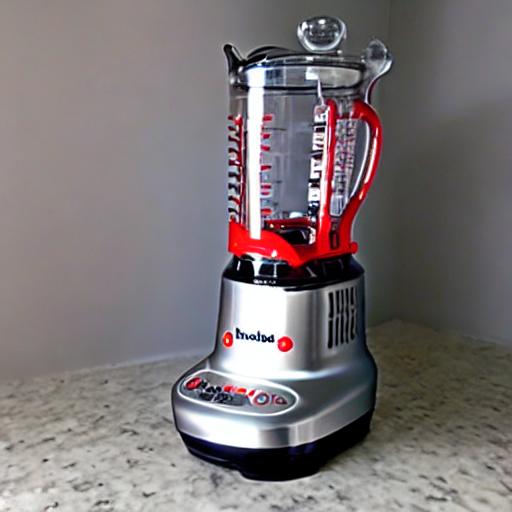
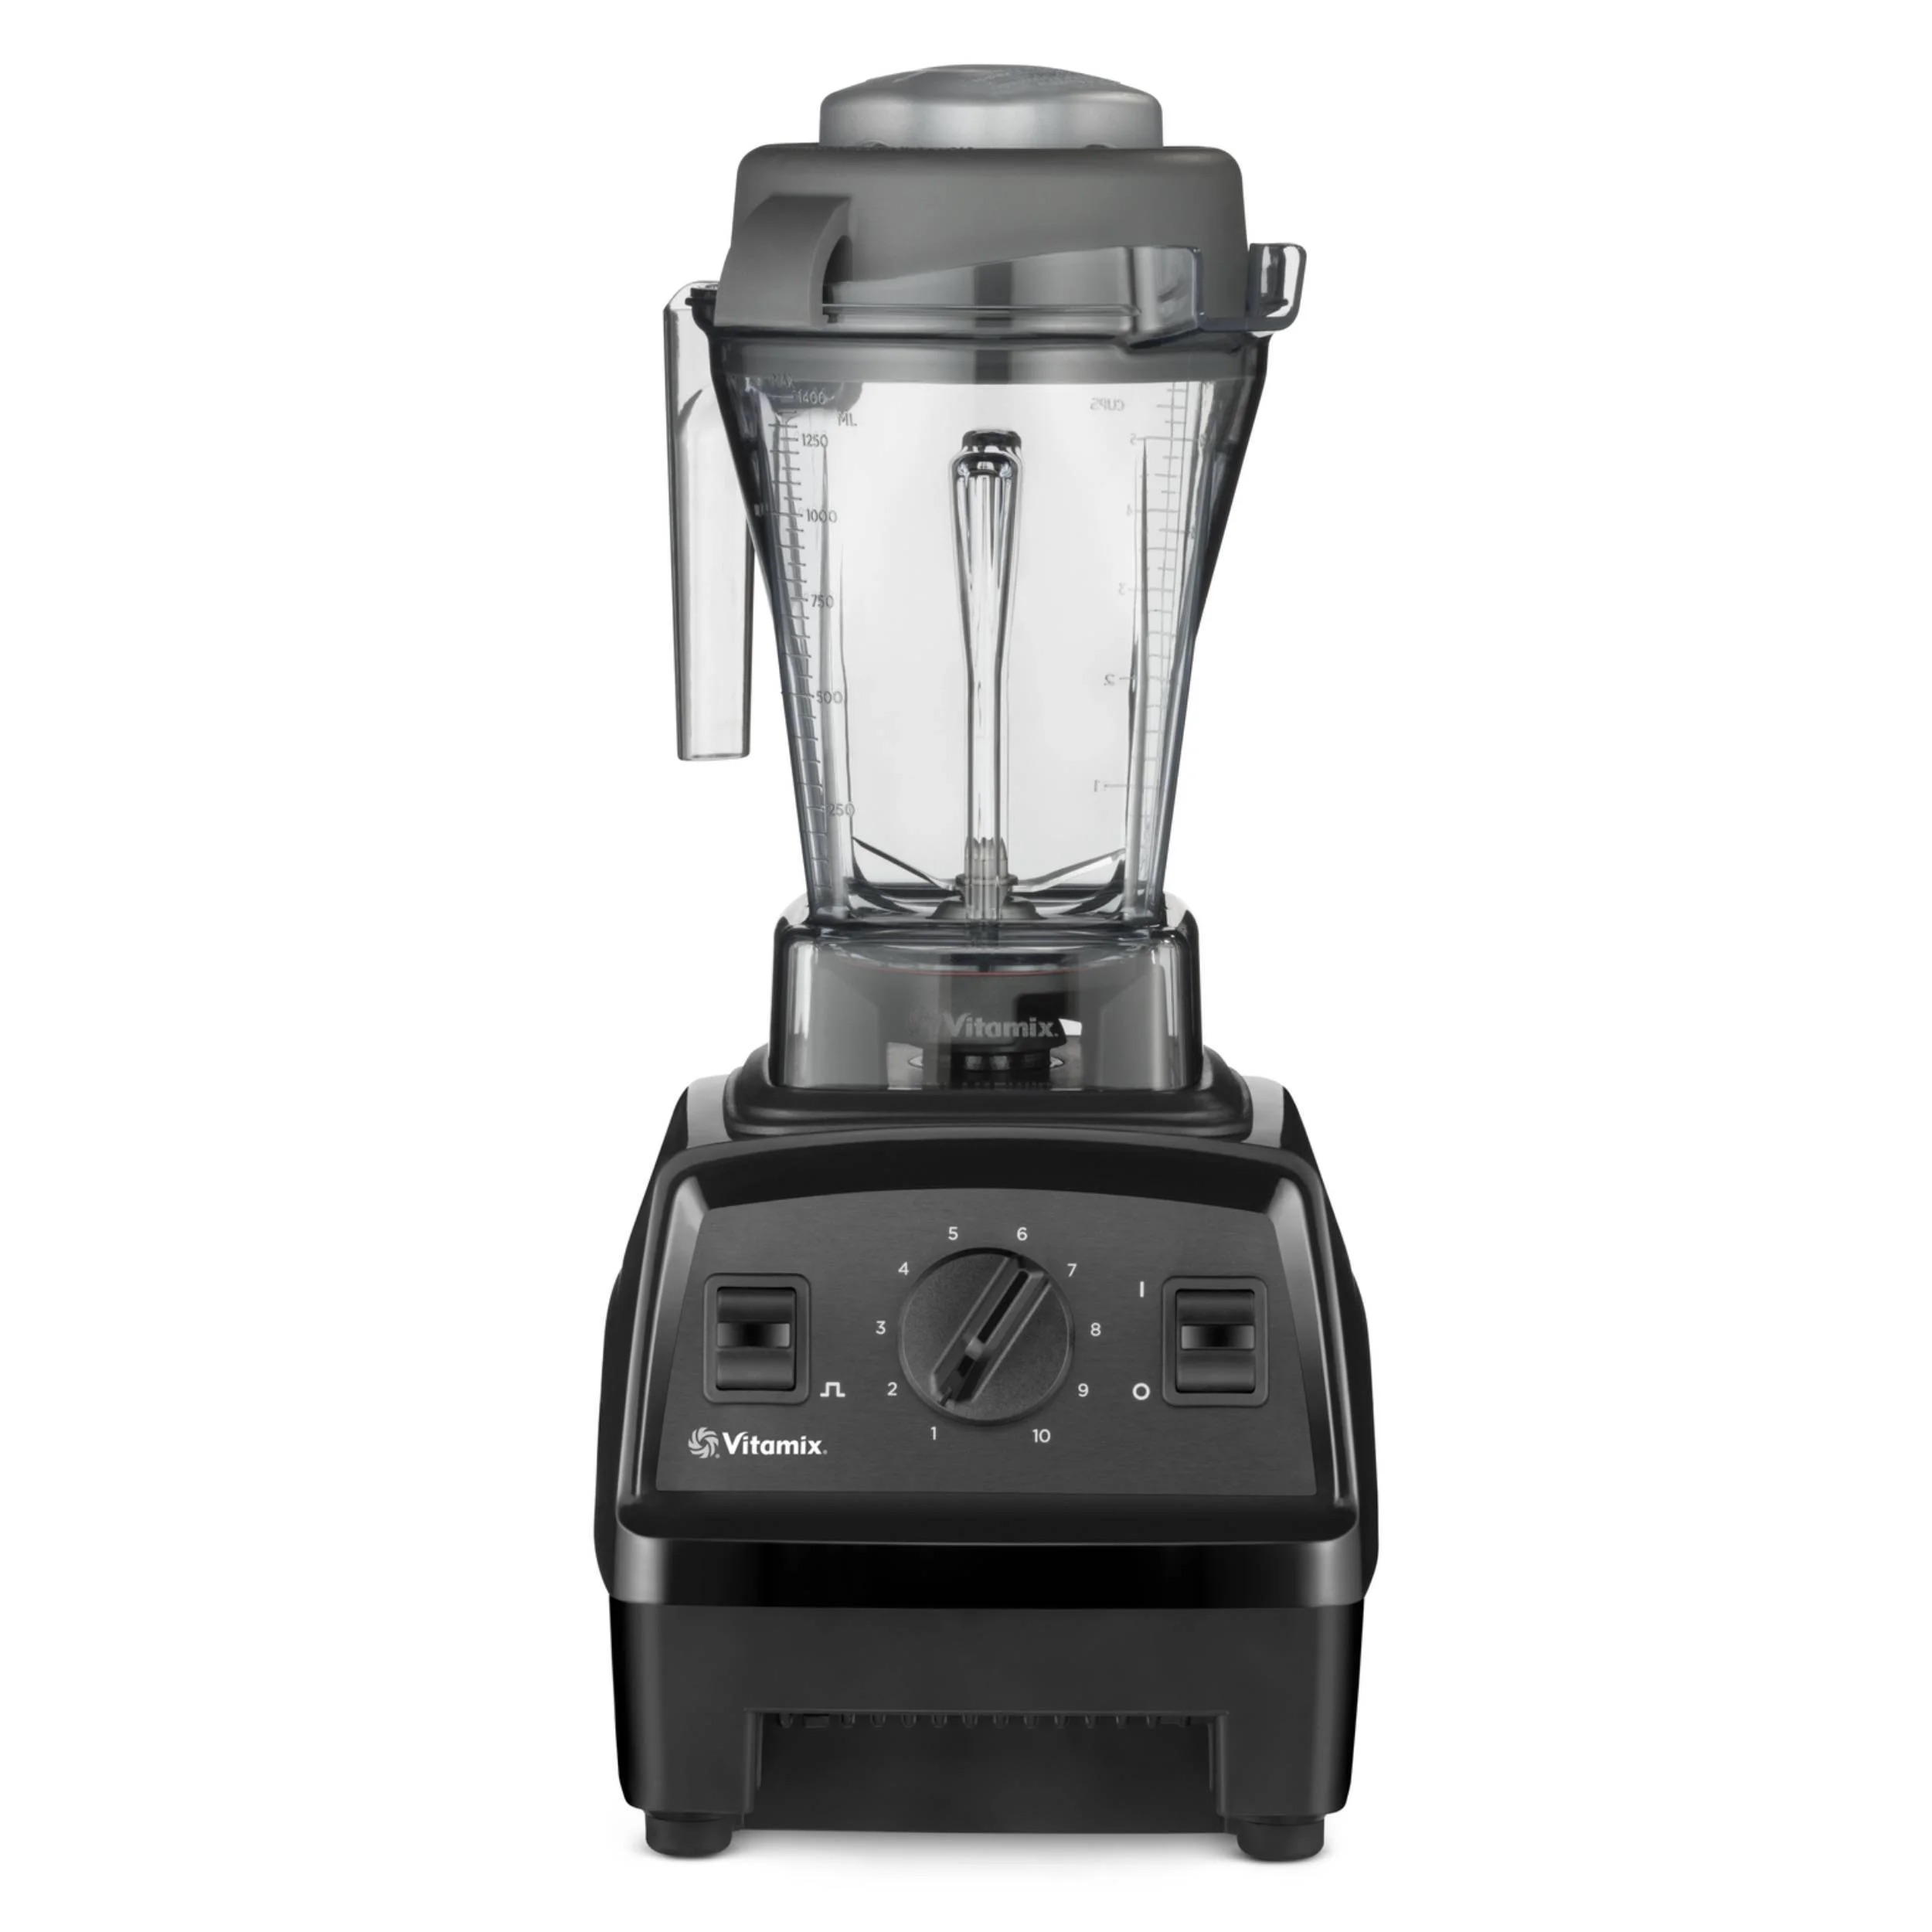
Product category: items_blender
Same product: no